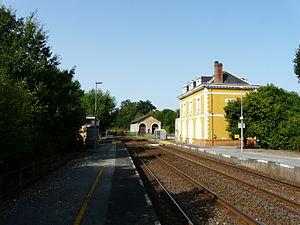
Les voies en direction de Bordeaux, gare de Neuvic, Dordogne, France.
La gare de Neuvic (Dordogne) est une gare ferroviaire française de la ligne de Coutras à Tulle, située sur le territoire de la commune de Neuvic, au lieu-dit Neuvic Gare, dans le département de la Dordogne en région Nouvelle-Aquitaine.